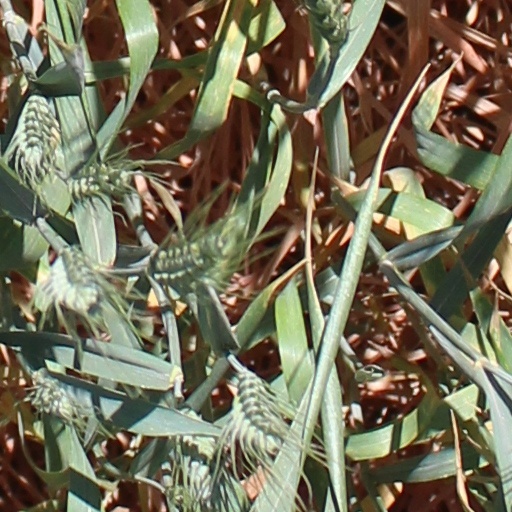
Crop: wheat